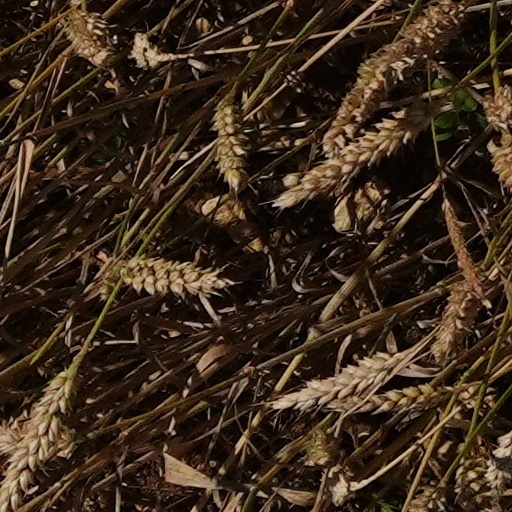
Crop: wheat